Question: How many boards are there?
Tambaya: Allo nawa en a wurin?
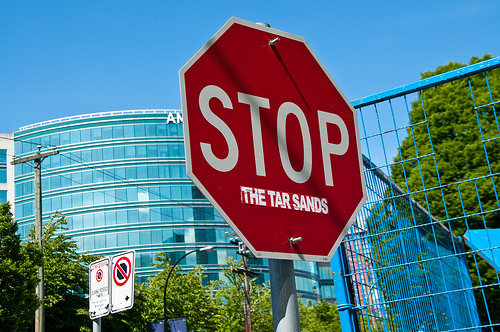
Answer: 3
Amsa: 3